Leon Trotsky

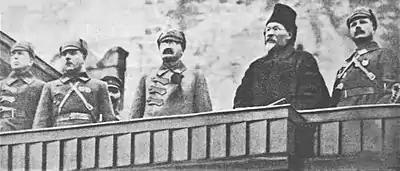
Andrei Bubnov, Kliment Voroshilov, Leon Trotsky, Mikhail Kalinin, and Mikhail Frunze attend the October Revolution parade in Red Square, 7 November 1924

From mid-1923, the Soviet economy faced significant difficulties, leading to widespread strikes. Two secret groups within the Communist Party, "Workers' Truth" and "Workers' Group", were suppressed by the secret police. On 8 October 1923, Trotsky wrote to the Central Committee and Central Control Commission, attributing these problems to a lack of intra-Party democracy: